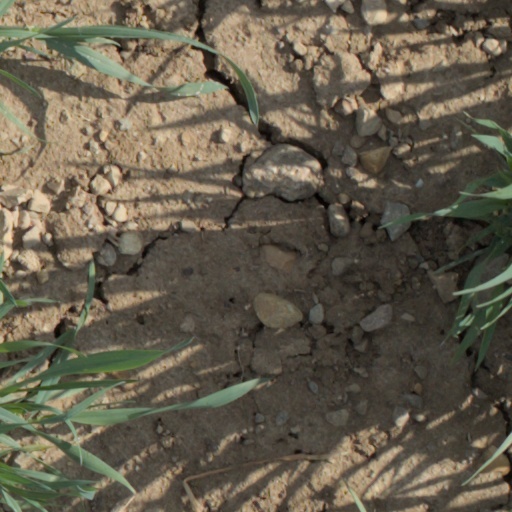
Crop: wheat